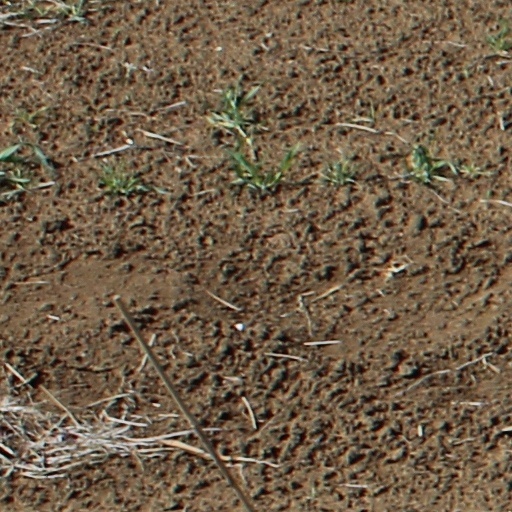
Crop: wheat